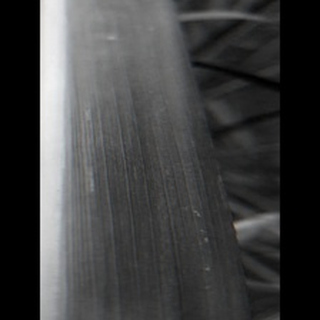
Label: sugarcane_yellow_leaf_disease